Matty Blair

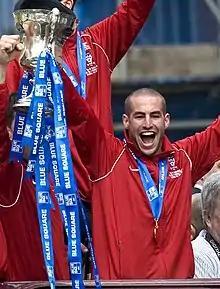
Blair with the parade that followed York City's victory in the 2012 Conference Premier play-off final

Matthew James Blair (born 21 June 1989) is an English former professional footballer who last played as a right back for club Cheltenham Town.